Lublin, Wisconsin

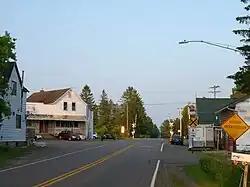
Lublin's main junction, looking east

According to the United States Census Bureau, the village has a total area of , all of it land.